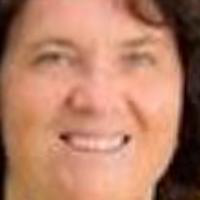
Age group: age 31-40